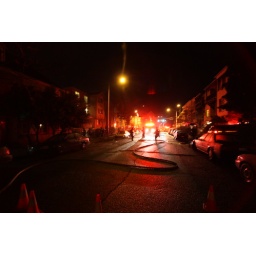
B Side of a car fire in the lower level of the parking garage for an apartment building in the U-District.